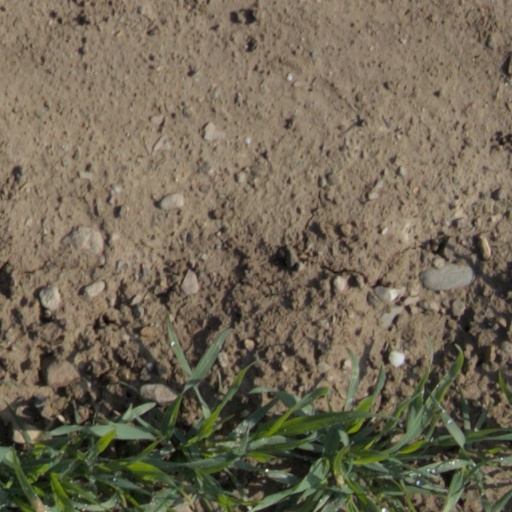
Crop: wheat